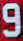
Number: 9